Idit Keidar

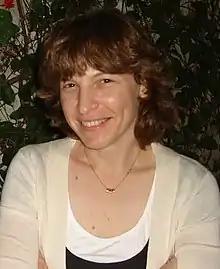
Idit Keidar

Idit Keidar is a professor of electrical engineering and an author of more than 180 articles which gave her an h-index of 38 and were cited more than 5,000 times. Some of them were published in such journals as "Journal of Parallel and Distributed Computing" and "SIAM Journal on Computing".